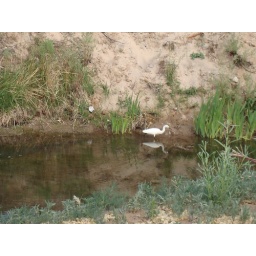
The birds are back in the bosque. This bird let me photograph it hunting fish.